Royal Corps of Colonial Troops

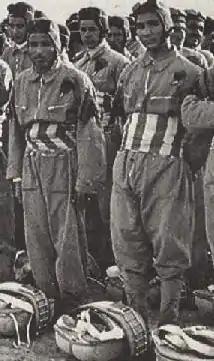
Libyan paratroopers of the 1st Libyan Division

Since the beginning of the colonial conquest the Kingdom of Italy created military units with colonial soldiers. The main units included as parts of the RCTC were: